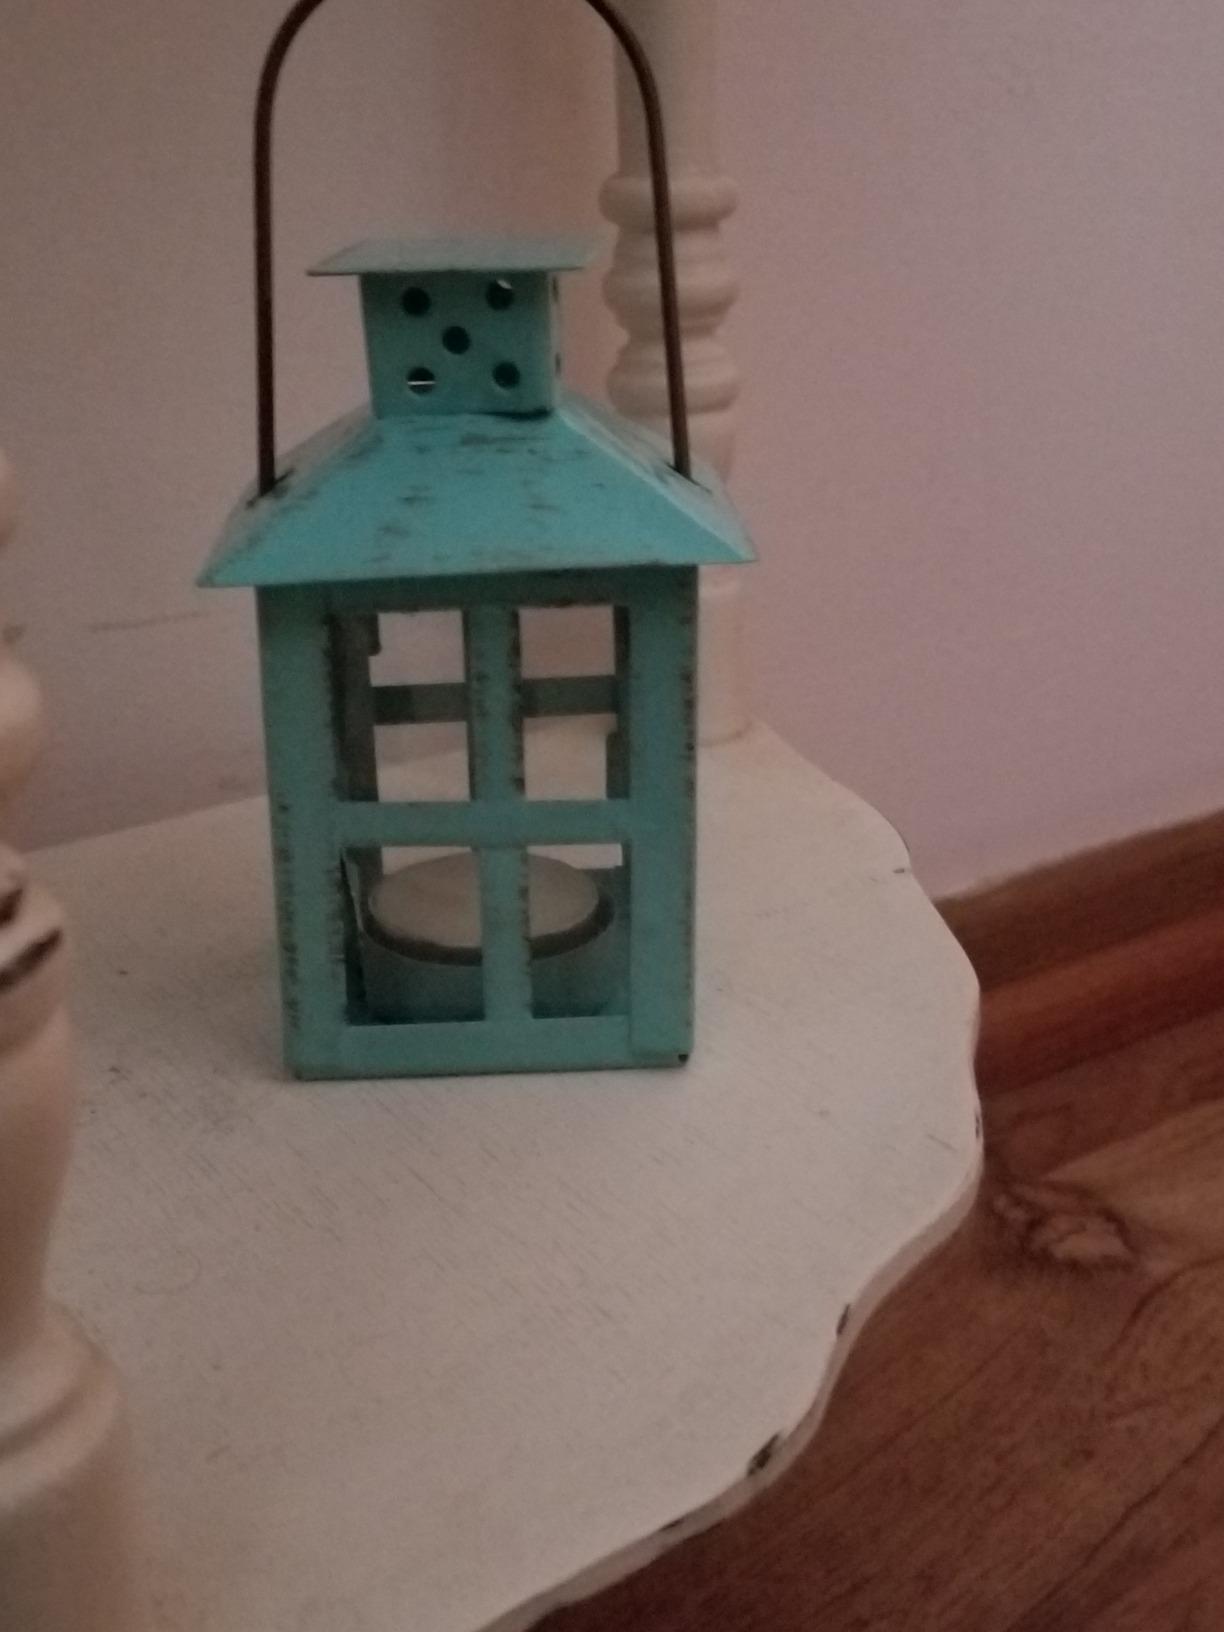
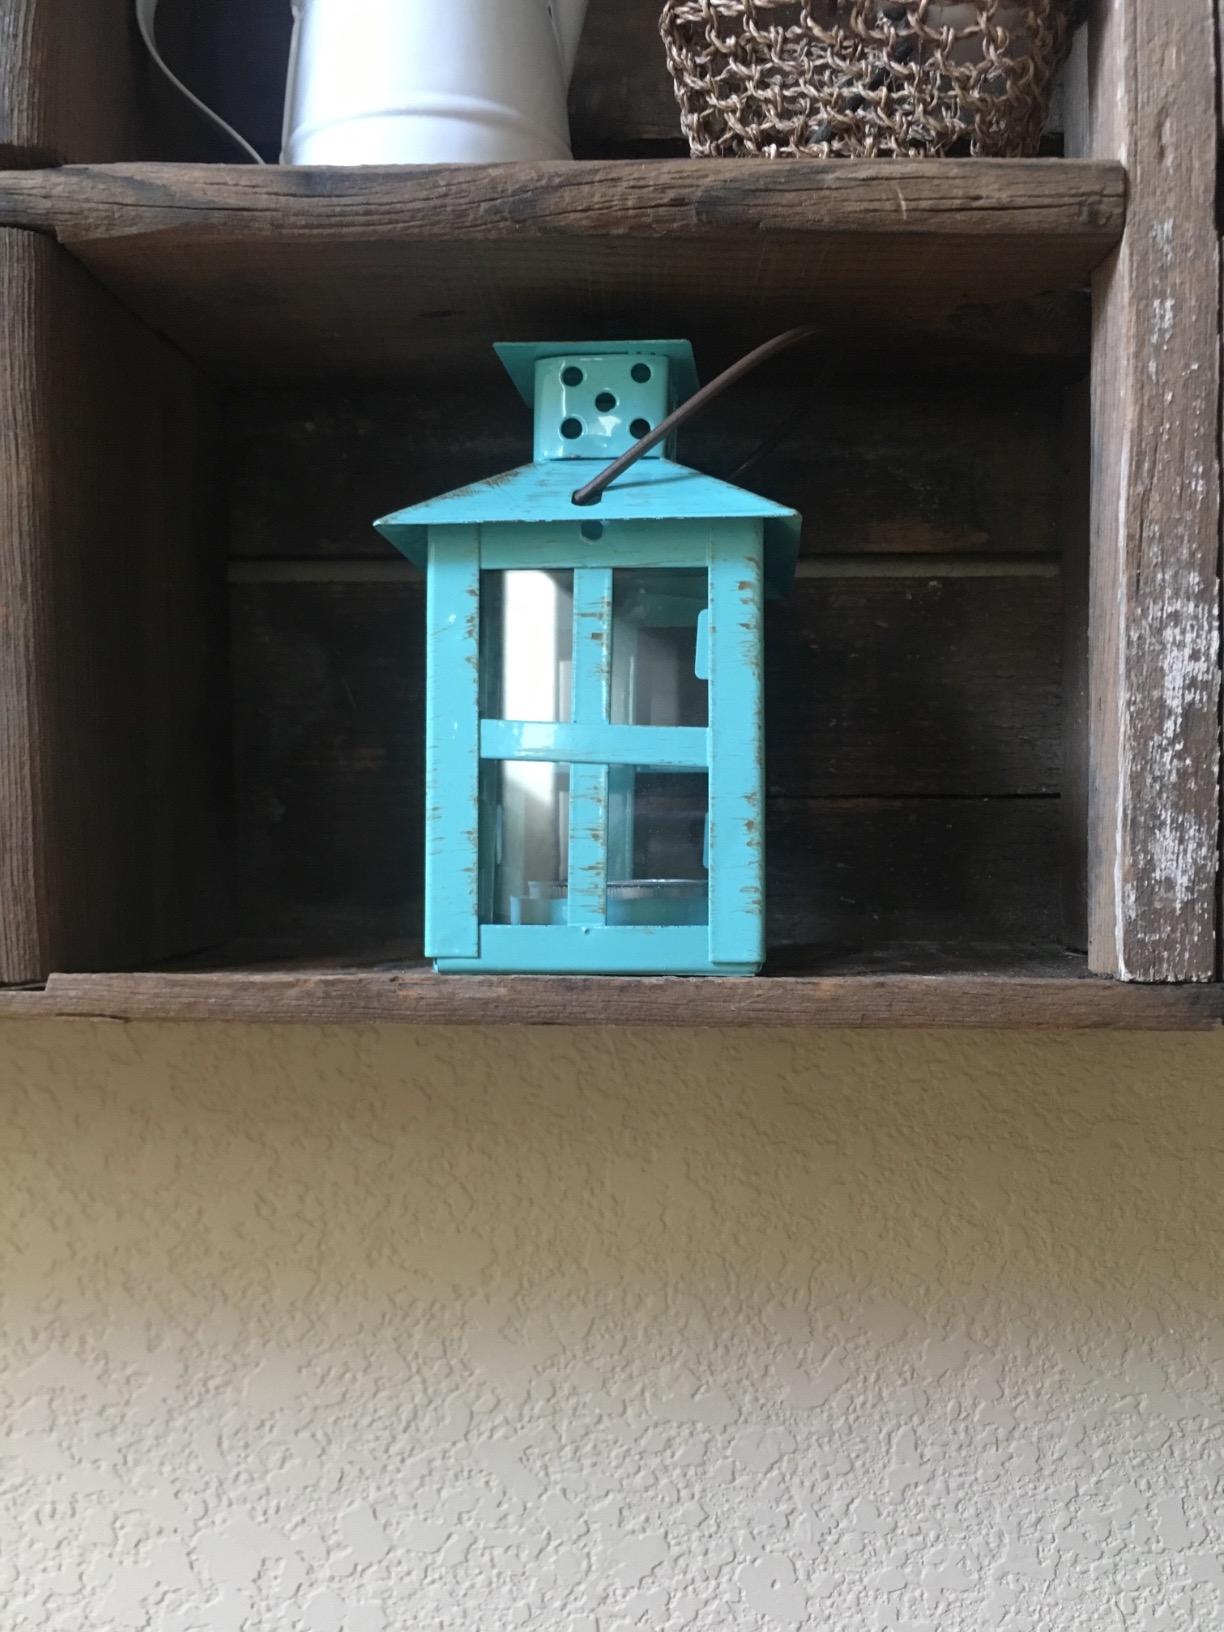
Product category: lantern
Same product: yes